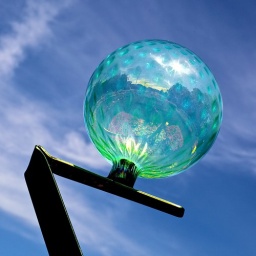
glass ball at top of sculpture in prescott park garden. portsmouth, nh